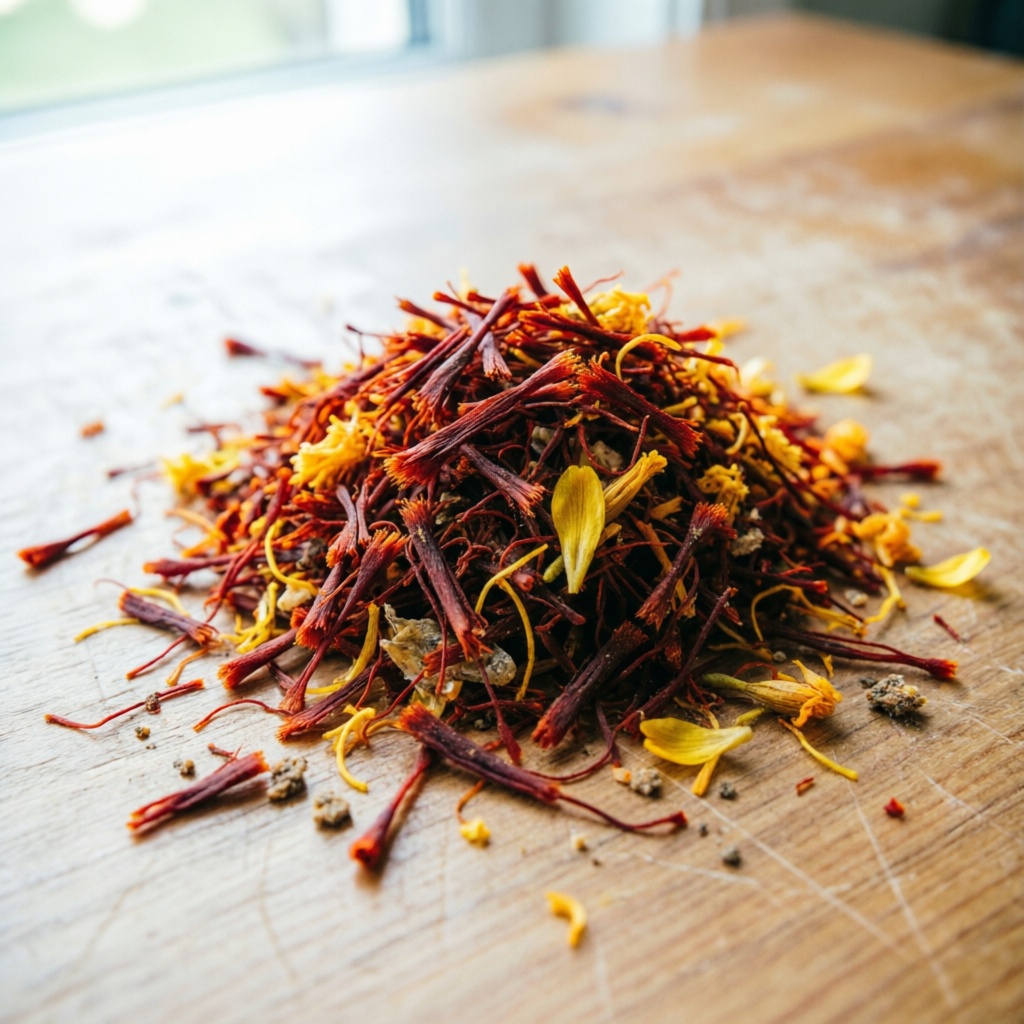
Saffron quality class: adulterated